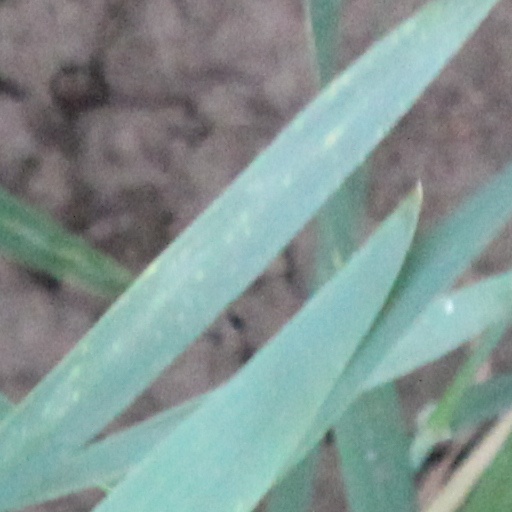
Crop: wheat